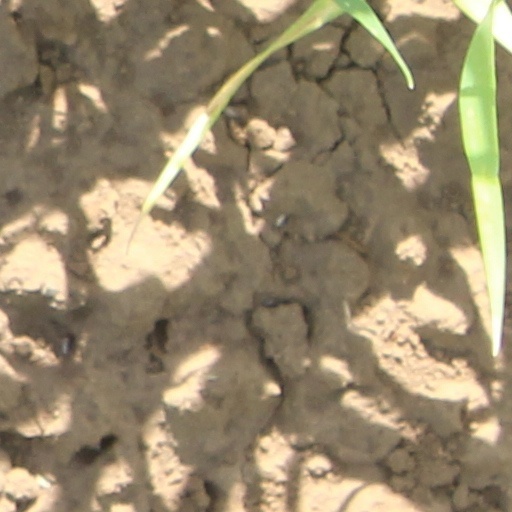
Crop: wheat